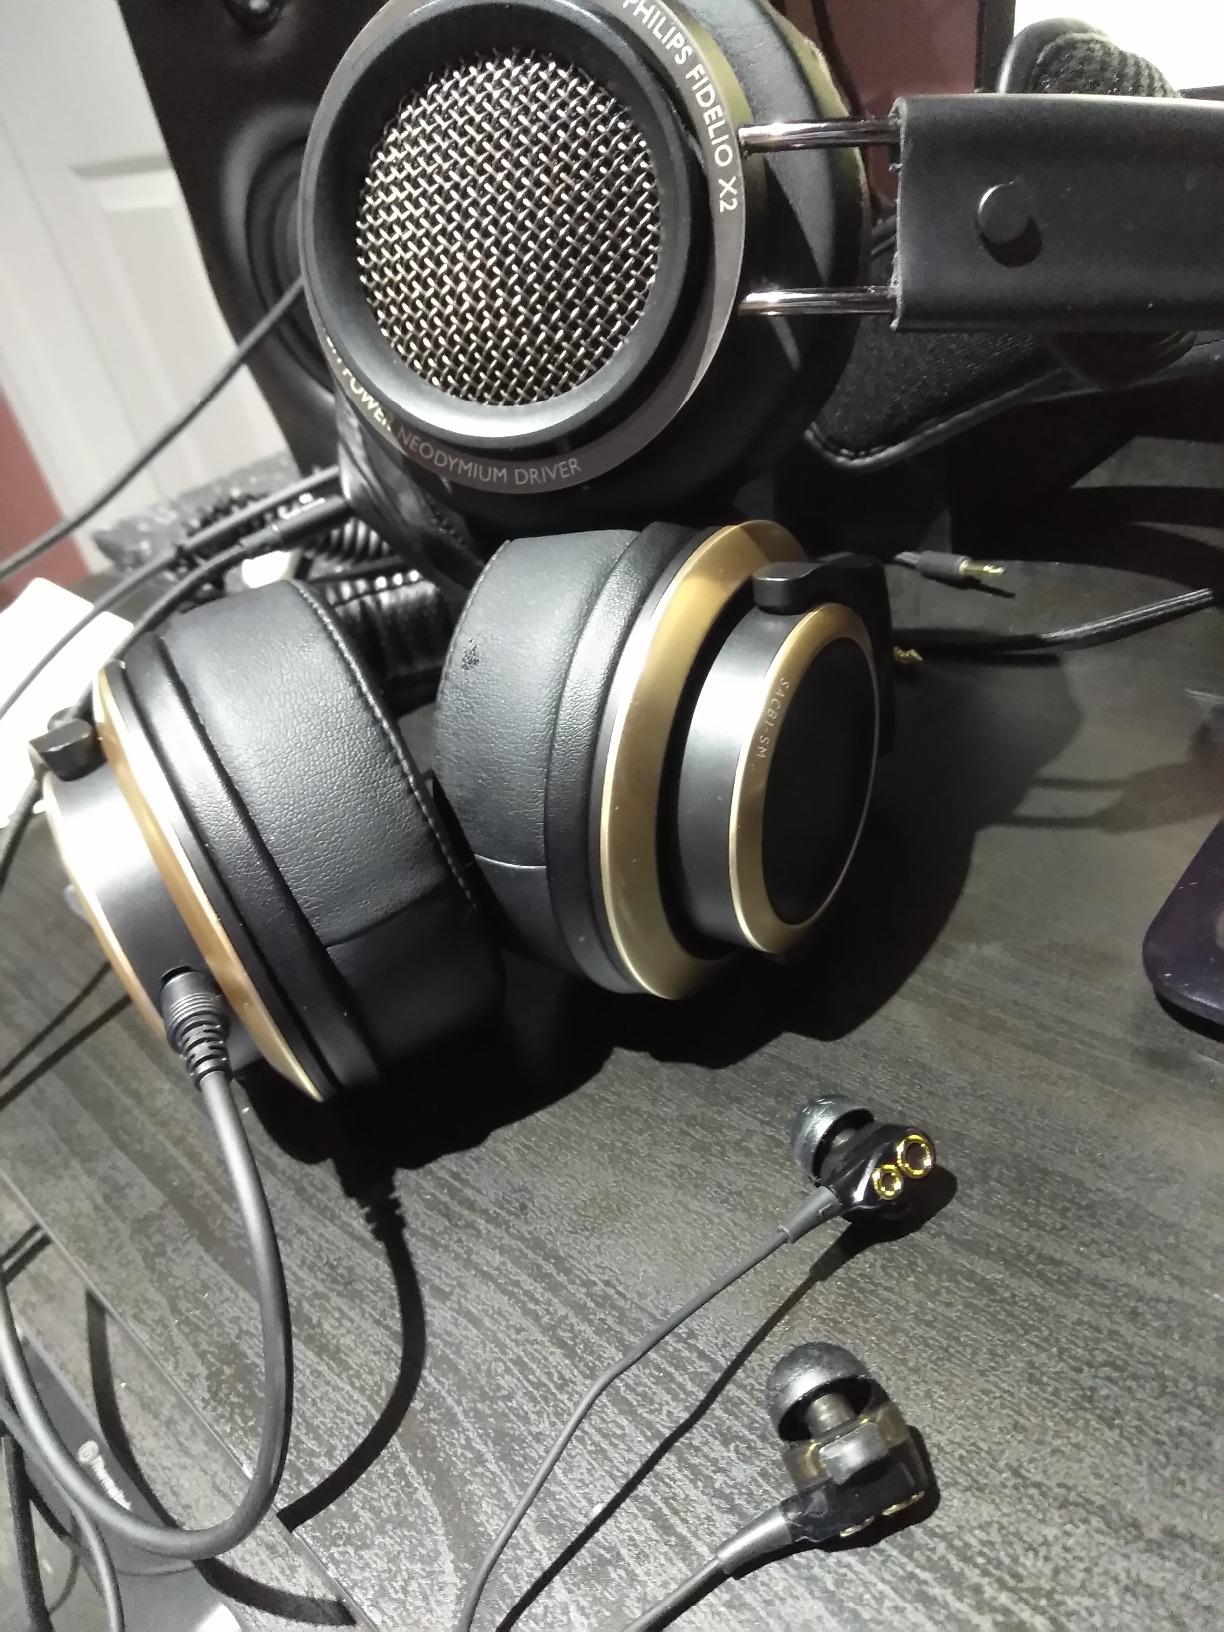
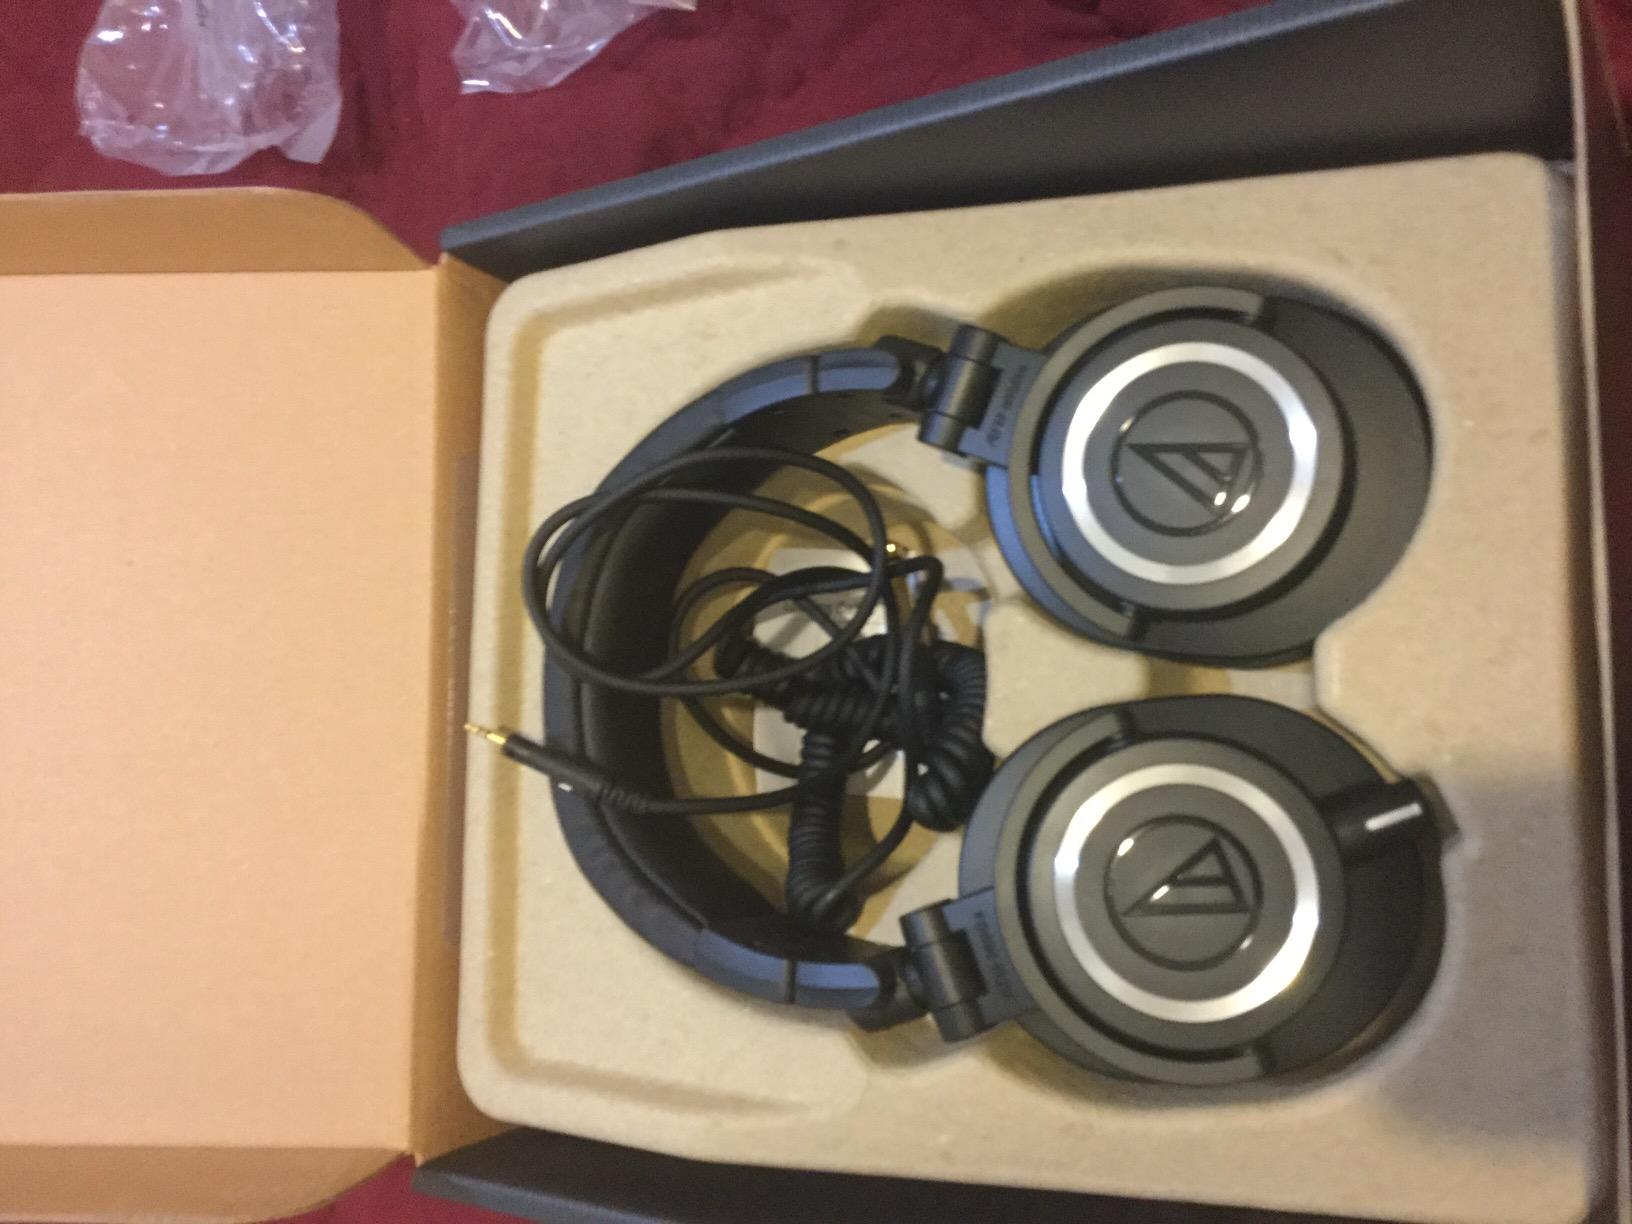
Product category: headphones
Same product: no